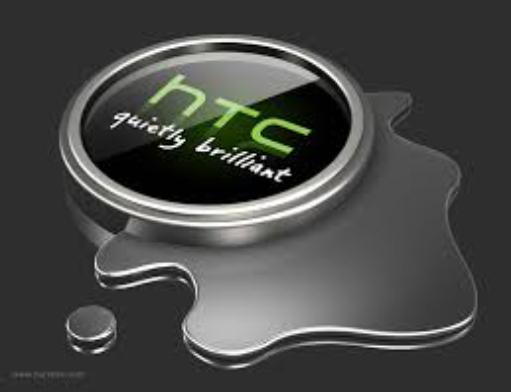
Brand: HTC
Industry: Electronic